Answer in natural language. Considering the relative positions, where is brown square dresser with respect to brown wooden side table? Choose between the following options: left or right
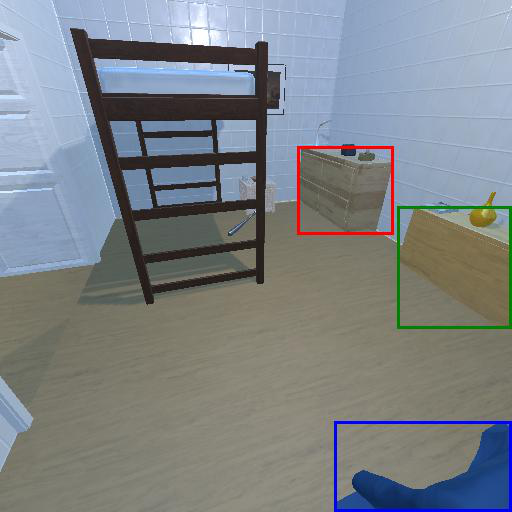
<answer>left</answer>